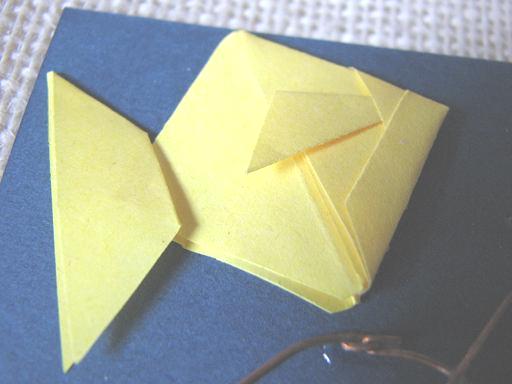
Material: paper